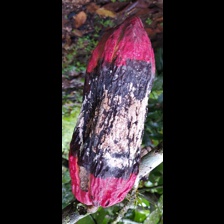
Label: moniliophthora